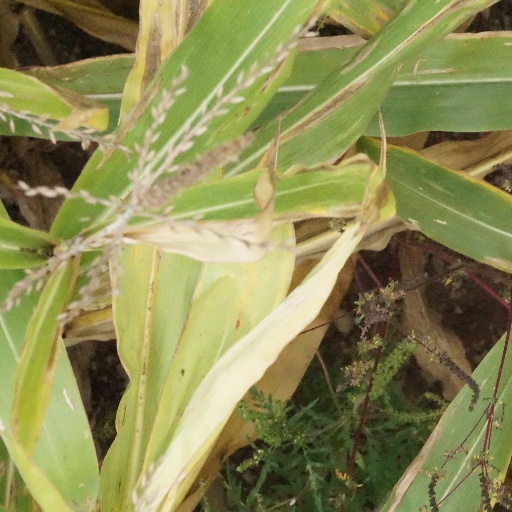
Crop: maize; corn